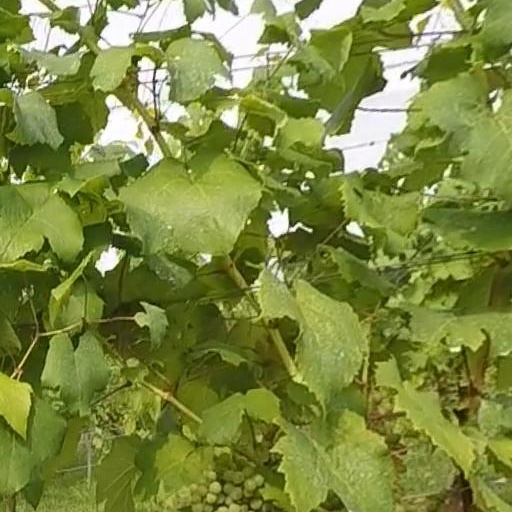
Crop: grape